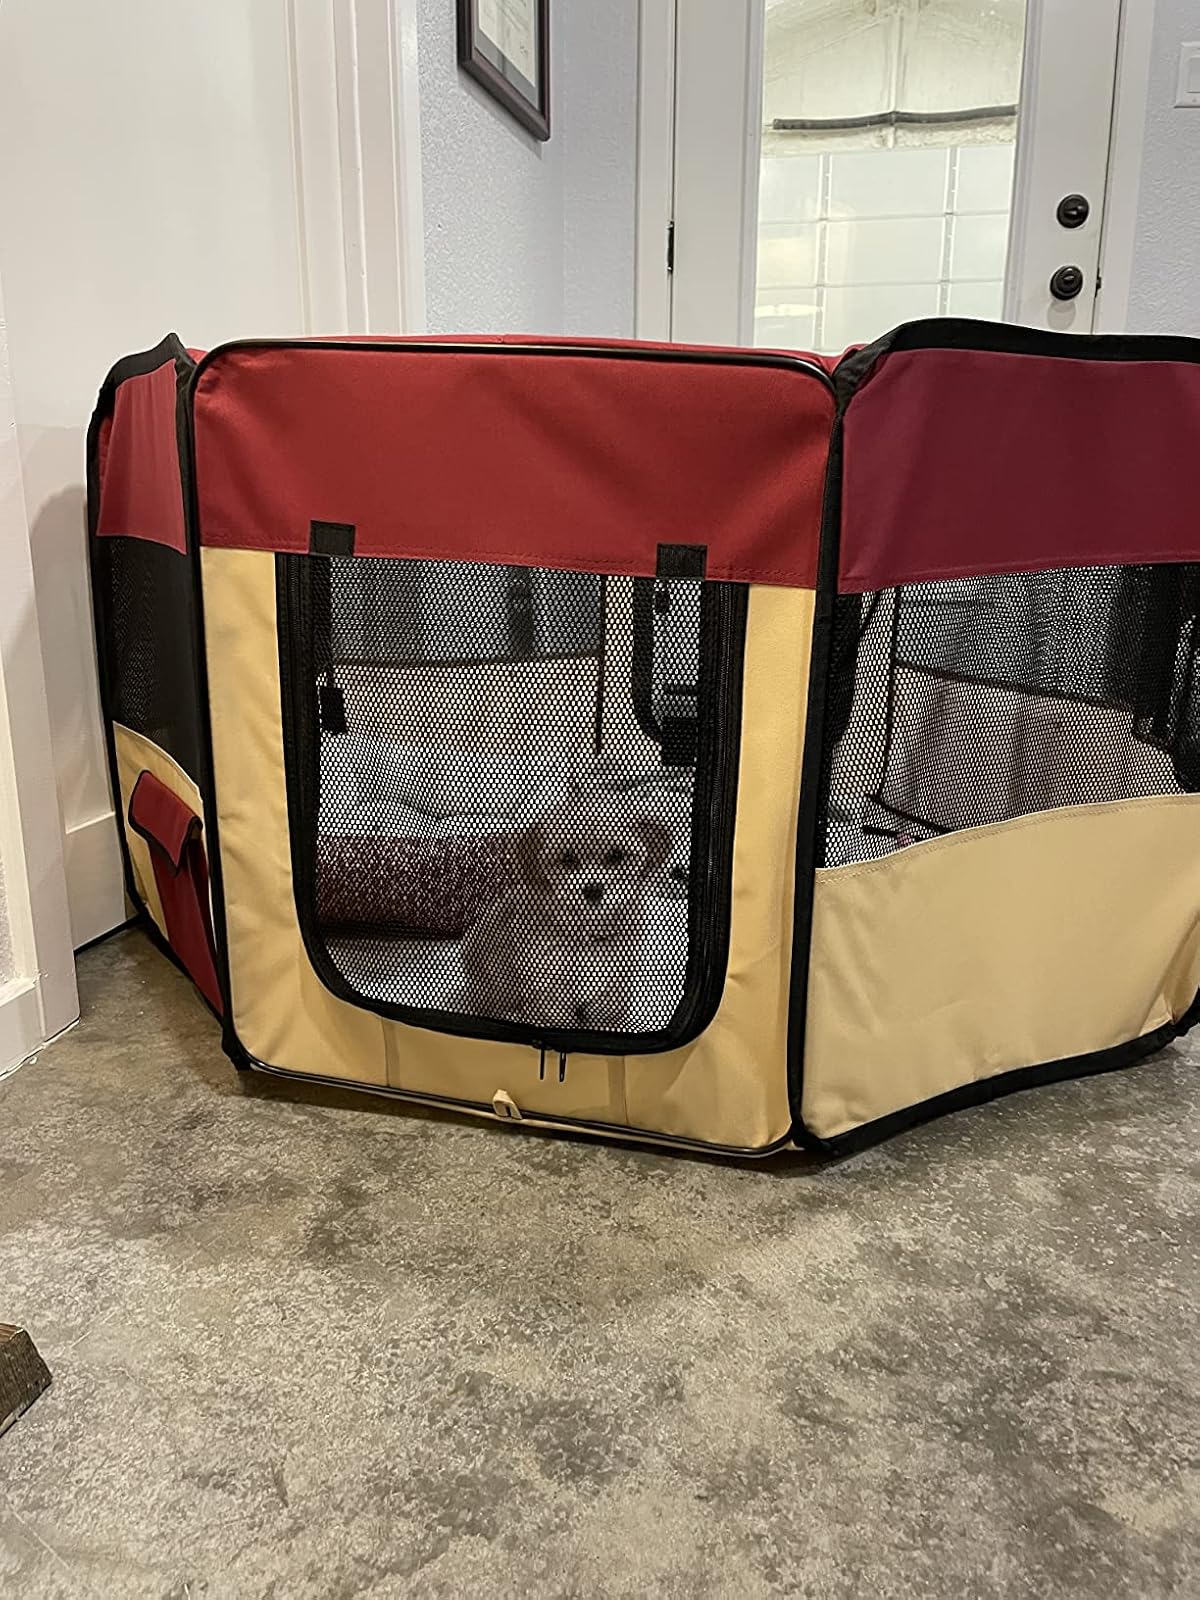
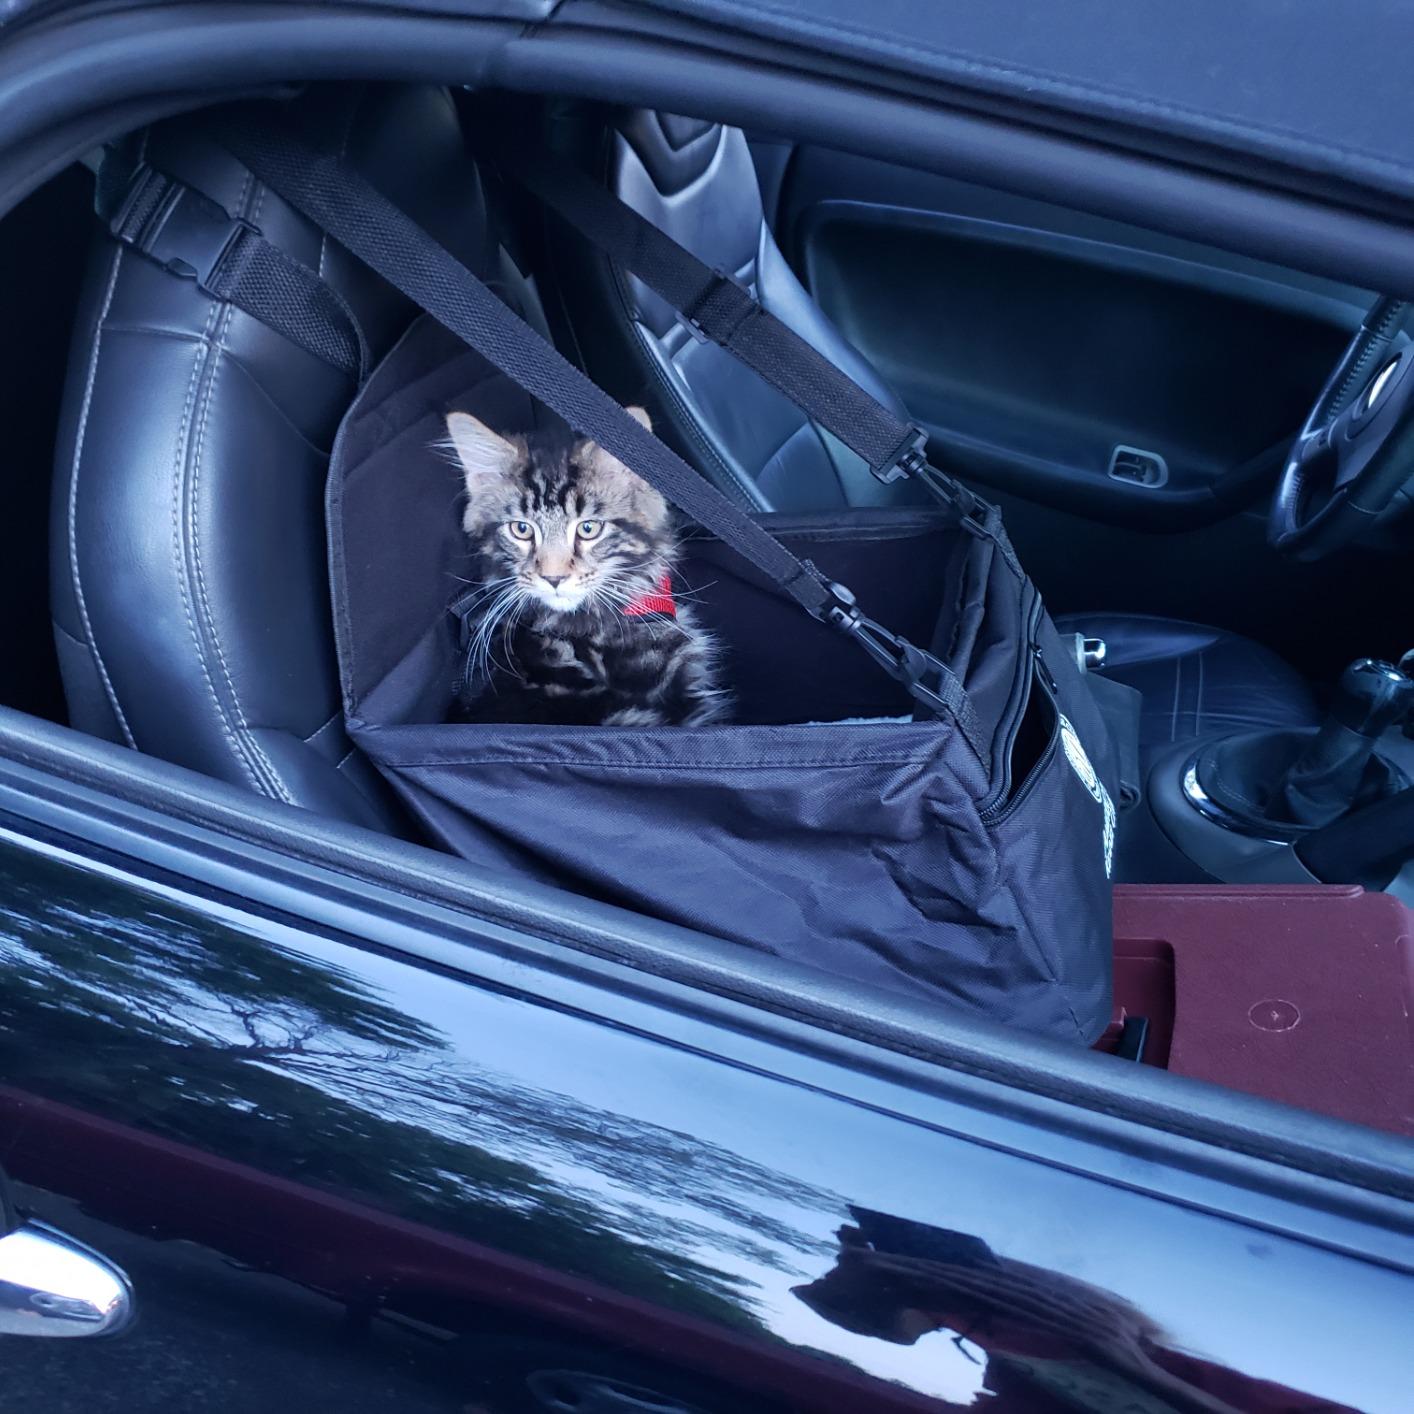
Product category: items_kennel
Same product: no